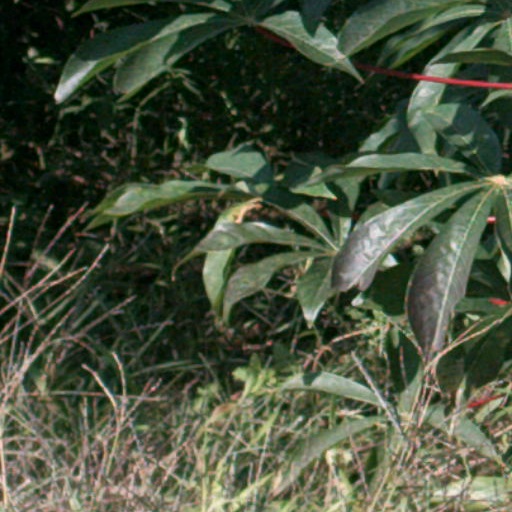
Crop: cassava